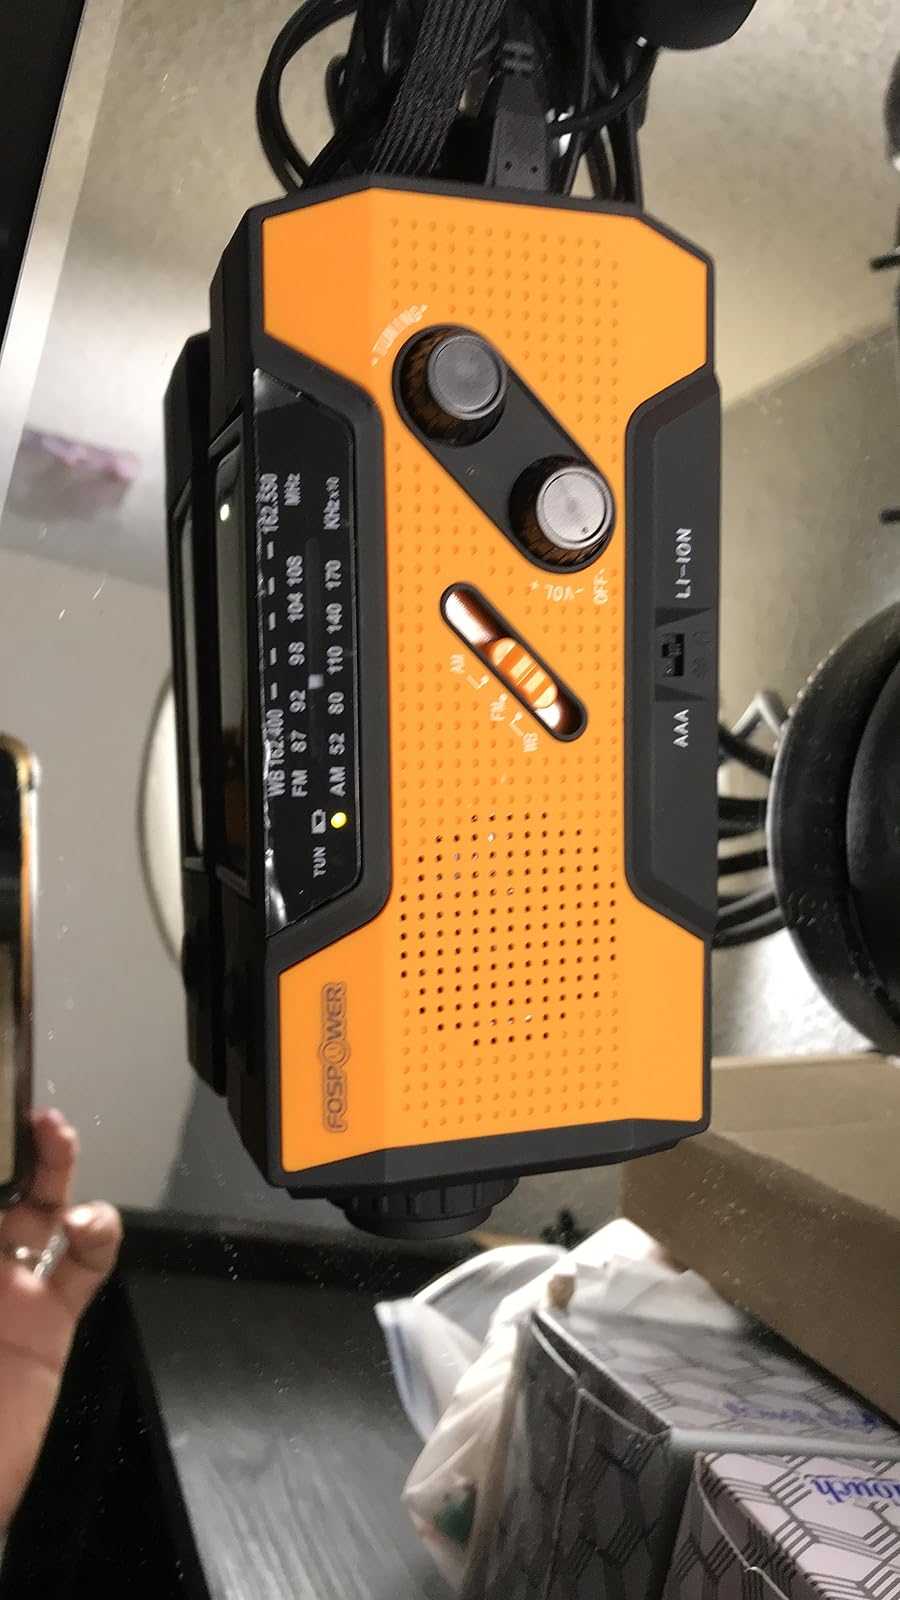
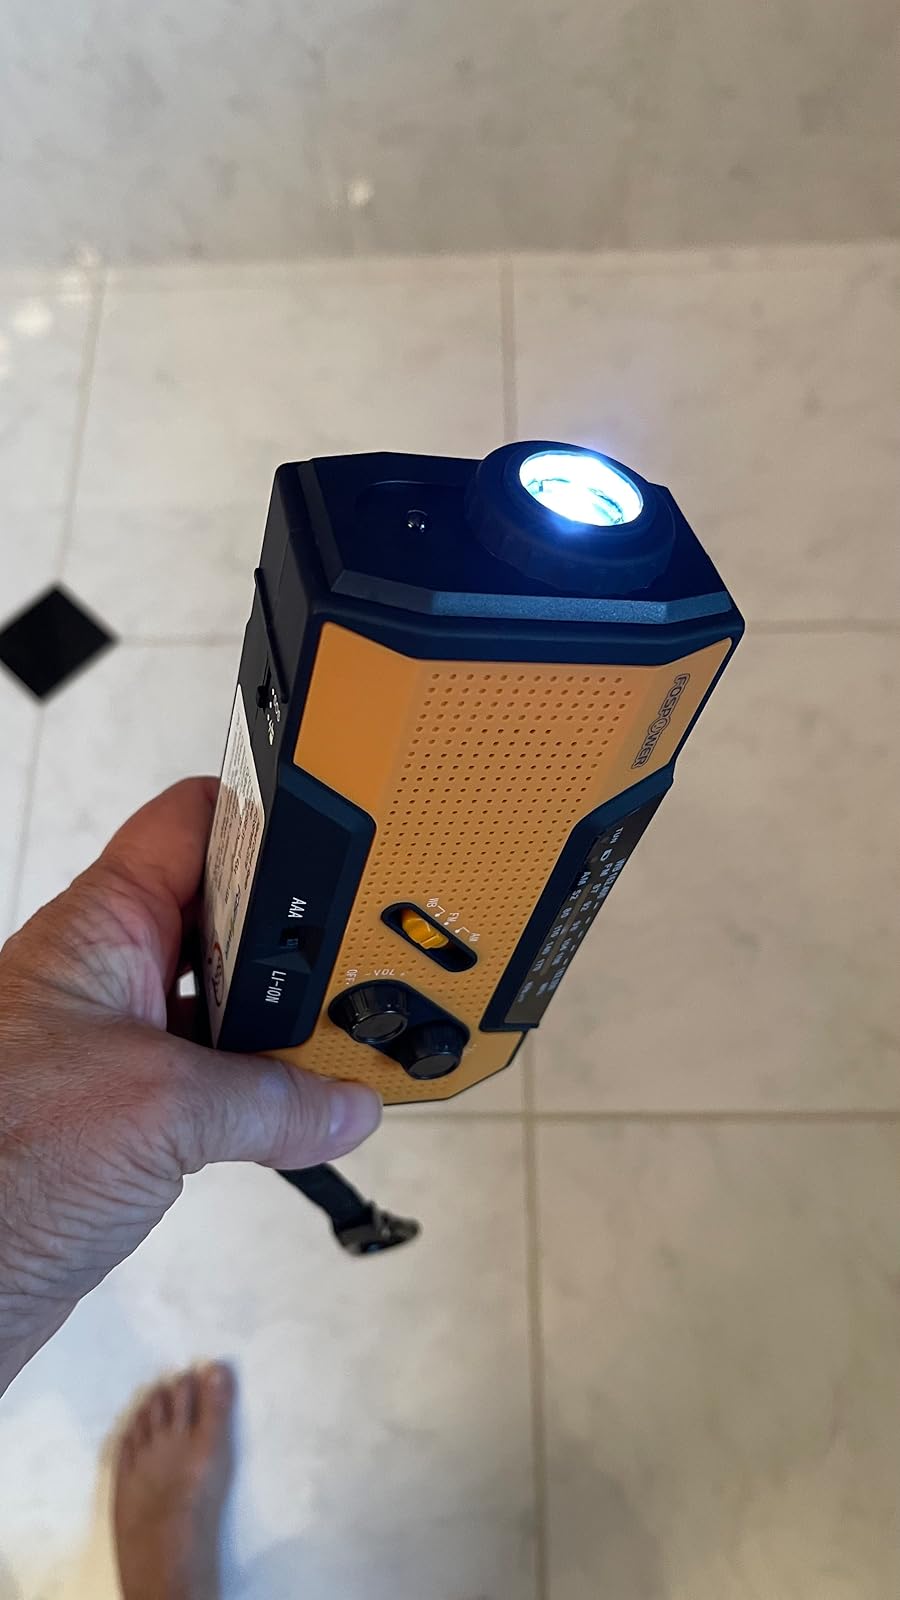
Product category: radio
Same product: yes